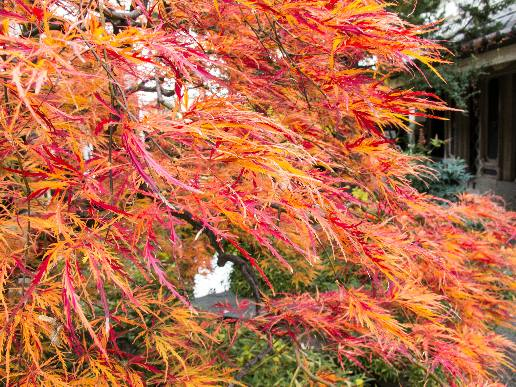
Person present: No